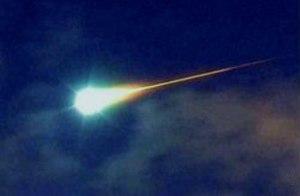
Un serpent ardent est une entité maléfique commune à la mythologie slave, qui se présente comme un démon serpent anthropomorphique.
La Bugatti Aérolithe ou Bugatti Type 57 Aérolithe est un prototype concept-car de voiture de sport de 1935, du constructeur automobile Bugatti, à base de châssis-moteur Bugatti Type 57, conçue par Jean Bugatti. Le nom Aérolithe est un synonyme désuet de météore, météoroïde, bolide.
Un astéroïde est une planète mineure composé de roches, de métaux et de glaces, et dont les dimensions varient de l'ordre du mètre à plusieurs centaines de kilomètres. L'appellation « en forme d'étoile » vient de l'aspect irrégulier des astéroïdes au télescope, différent du disque parfait des planètes, lors des premières observations astronomiques.
Age of Mythology est un jeu vidéo de stratégie en temps réel développé par Ensemble Studios et publié par Microsoft Game Studios le 30 octobre 2002 en Amérique du Nord et en novembre 2002 en Europe. Le jeu est un dérivé de la série Age of Empires dont il reprend de nombreux éléments de gameplay en les transposant dans un univers inspiré de la mythologie et des légendes de la Grèce, de l'Égypte et des pays nordiques plutôt que de la réalité historique. La campagne d'Age of Mythology suit un amiral Atlante tentant de déjouer les plans du chef de guerre des cyclopes qui cherche, avec l’aide de Poséidon, à délivrer le Titan Cronos afin de gagner l’immortalité. Comme dans la série des Age of Empires, le joueur doit faire évoluer une civilisation à travers quatre âges : l’âge archaïque, l’âge classique, l’âge héroïque et l’âge mythique. Le jeu se démarque cependant de ses prédécesseurs grâce à son moteur 3D et a des nouveaux éléments de gameplay.
En astronomie, un bolide est un corps naturel solide extraterrestre de plus ou moins grande taille pénétrant dans l'atmosphère terrestre en produisant un phénomène lumineux particulièrement intense. On parle de bolide lorsque la magnitude apparente du phénomène observé est inférieure à -4 lorsqu'il est observé à une distance d'environ 100 km. Contrairement aux corps plus petits baptisés étoiles filantes produisant ce phénomène lumineux à une altitude comprise entre 70 et 120 km, le bolide reste visible jusqu'à une altitude de 20 à 30 kilomètres. Le bolide a une taille comprise entre 1 cm et plusieurs dizaines de mètres. Le phénomène observé rentre dans la catégorie des météores qui regroupe tout objet produisant une traînée lumineuse en pénétrant dans l'atmosphère terrestre. Les fragments du bolide parvenant intacts au sol sont des météorites.